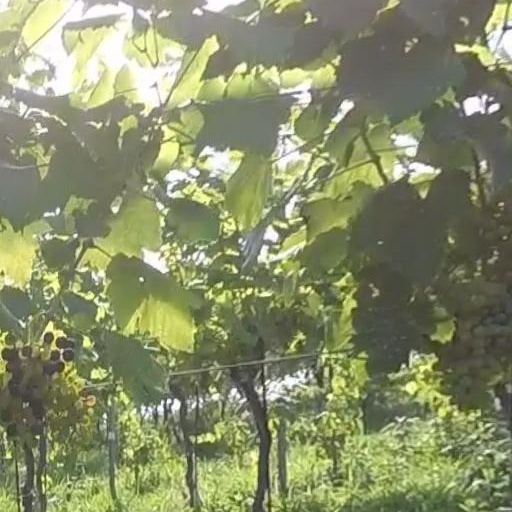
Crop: grape